Deh Cho Bridge

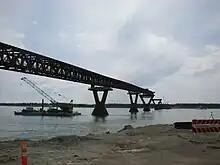
The bridge from the north or Fort Providence side of the Mackenzie River in July 2011

In 2000, the Fort Providence Combined Council Alliance (composed of the area's Dene, Metis and Fort Providence leaders) began considering whether to put together a bridge proposal. They obtained seed money from the territorial and federal governments, and by the end of 2001 had preliminary design and financing concepts. In 2002 a Memorandum of Intent was drafted between the Alliance and the Government of the Northwest Territories (GNWT). The Deh Cho Bridge Corporation (DCBC) was incorporated, and presented a proposal to the Government of the NWT to finance and build the bridge as a public–private partnership. The DCBC would arrange financing, construction and operation of the bridge, which would be leased back to the GNWT for a period of 35 years, in return for annual payments and the proceeds of a toll on commercial vehicle traffic crossing the bridge. After the lease period, ownership of the bridge would revert to the GNWT.